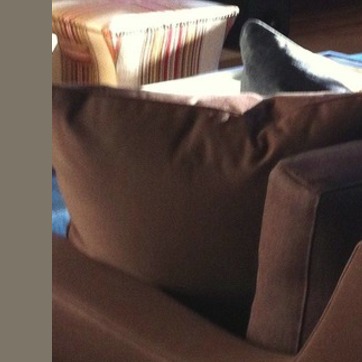
Material: fabric